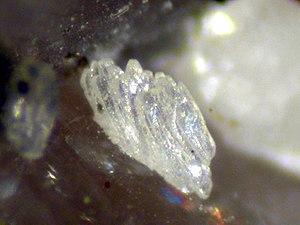
La kristiansenite est un sorosilicate rare du groupe de la thortveitite. Sa formule brute est Ca₂ScSn.